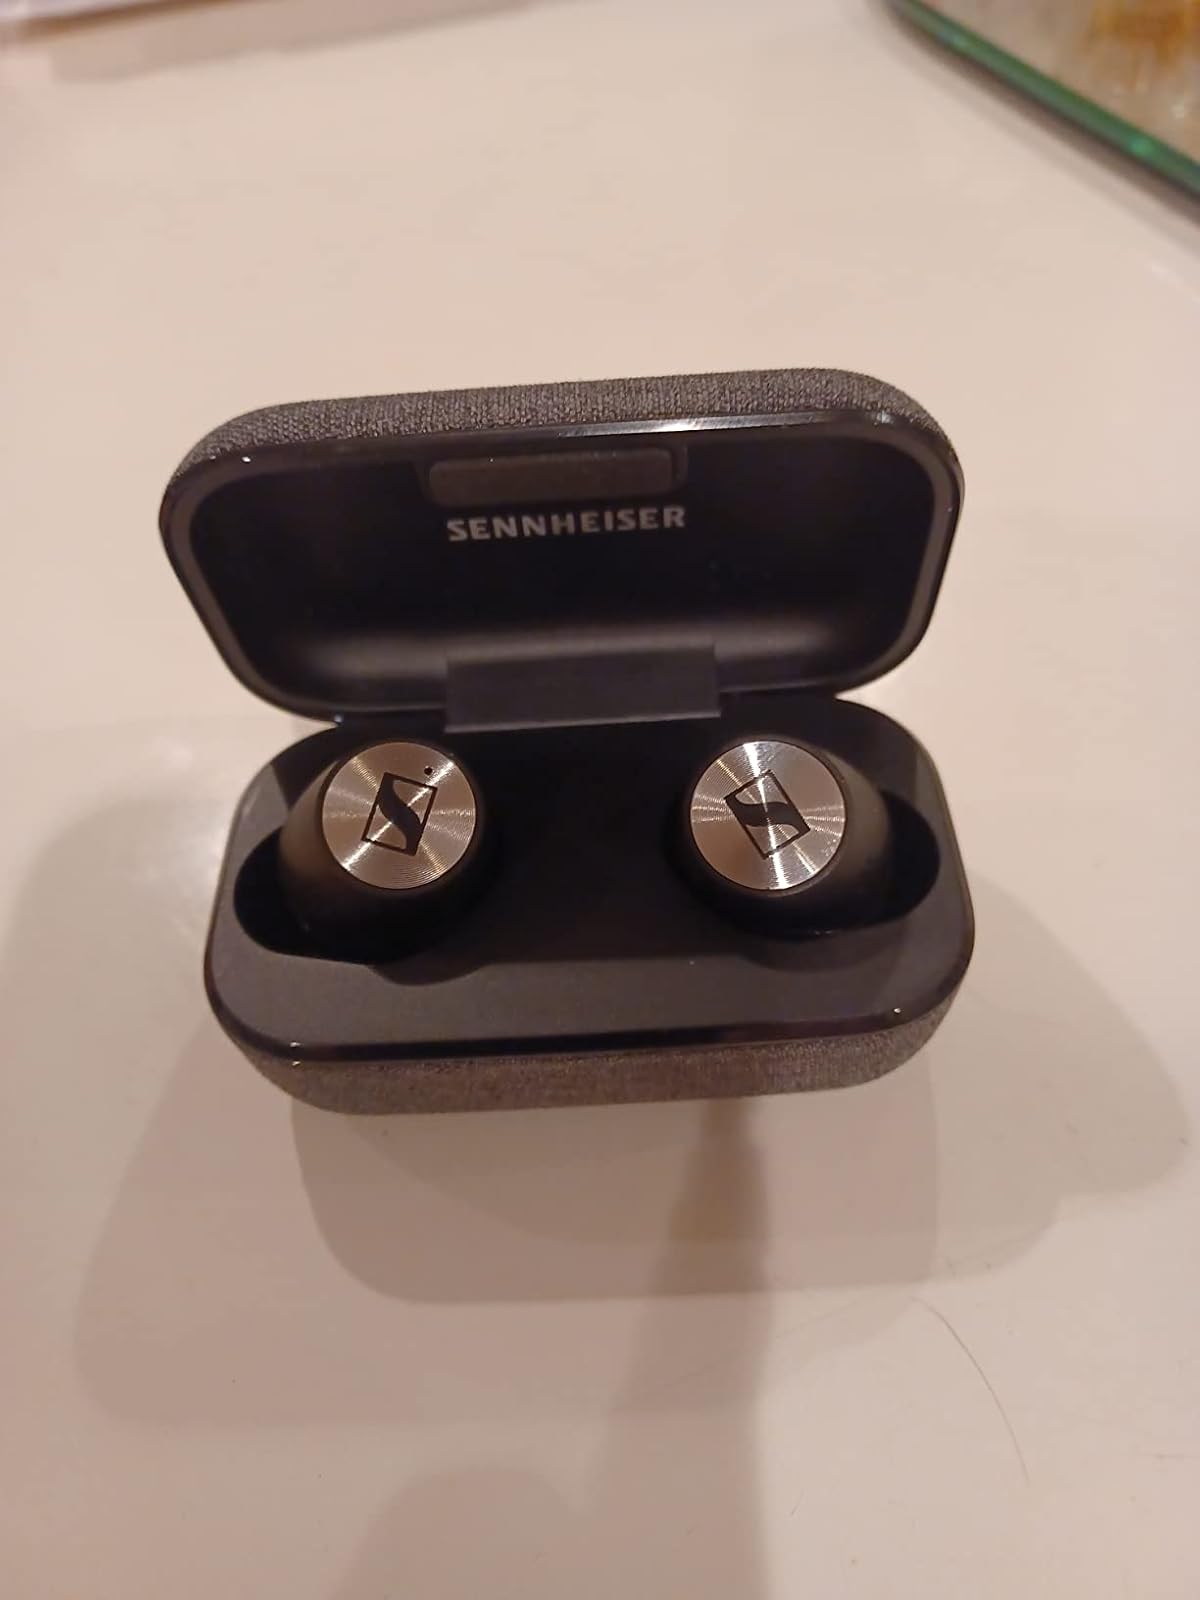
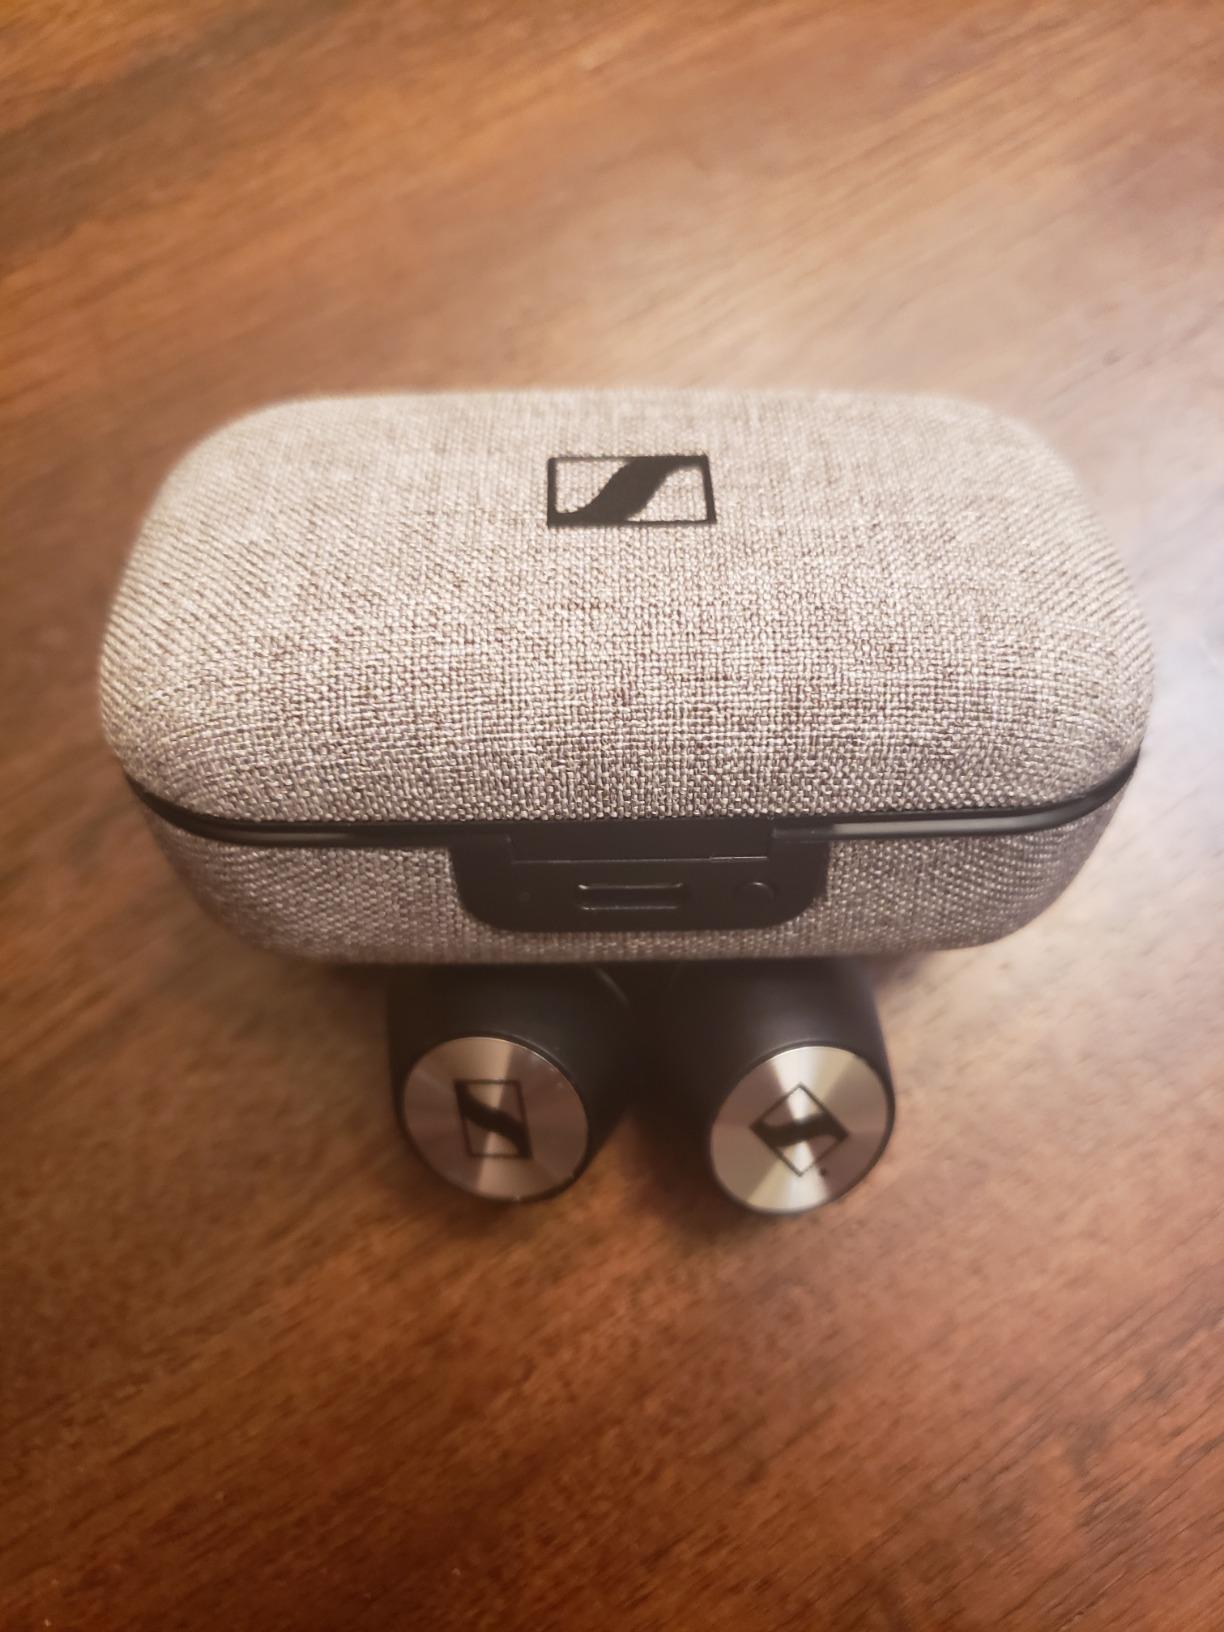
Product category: earbuds
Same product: no